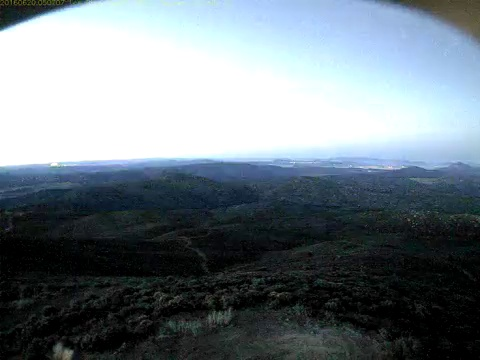
Fire: no
Smoke: no